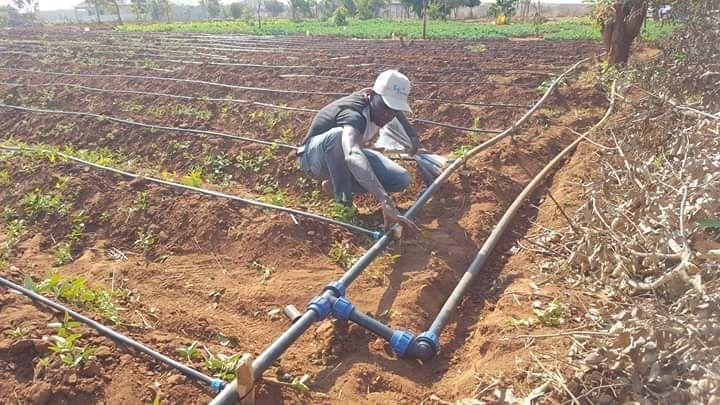
Mkulima aliyevalia kofia nyeupe pamoja na shati na suruali na miguuni akivalia viatu maalum kwa ajili ya shughuli za mashambani, akirekebisha mfumo wa maji kuingia katika shamba hilo, mifumo hii kutumika kwa katika maeneo mbalimbali ambayo yanakuwa na uhaba wa mvua hivyo kusaidia shughuli ya kilimo cha umwagiliaji na kuongeza ufanisi katika shughuli za kilimo.